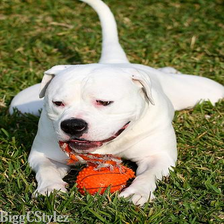
Species: dog
Breed: american bulldog